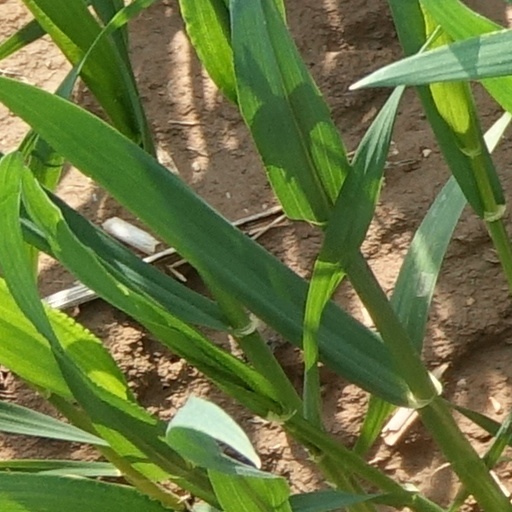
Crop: wheat